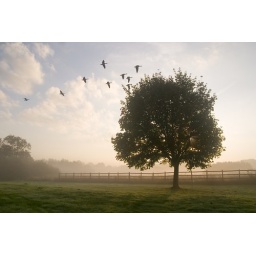
Geese flying low over tree in early morning at Hanningfield